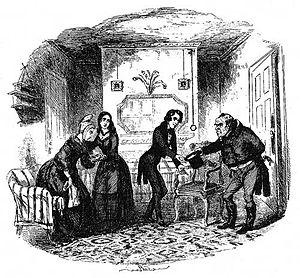
The Life and Adventures of Nicholas Nickleby, containing a Faithful Account of the Fortunes, Misfortunes, Uprisings, Downfallings and Complete Career of the Nickleby Family, communément appelé Nicholas Nickleby, est le troisième grand roman de Charles Dickens, publié en feuilleton de 1838 à 1839 avec des illustrations de Hablot Knight Browne, puis en un volume. Mark Ford le décrit comme « le prototype du roman dickensien, Pickwick Papers et Oliver Twist étant si totalement sui generis qu'ils en sont devenus uniques ». L'intrigue est centrée sur le personnage de Nicholas, jeune homme laissé impécunieux par la mort de son père et devant subvenir aux besoins de sa mère et de sa sœur. Son caractère droit et indépendant suscite l'antipathie de son oncle Ralph Nickleby qui le juge à tort sans valeur et le poursuit de son inimitié. Dans son sillage, se distinguent sa jeune sœur Kate et sa mère, l'inénarrable Mrs Nickleby.